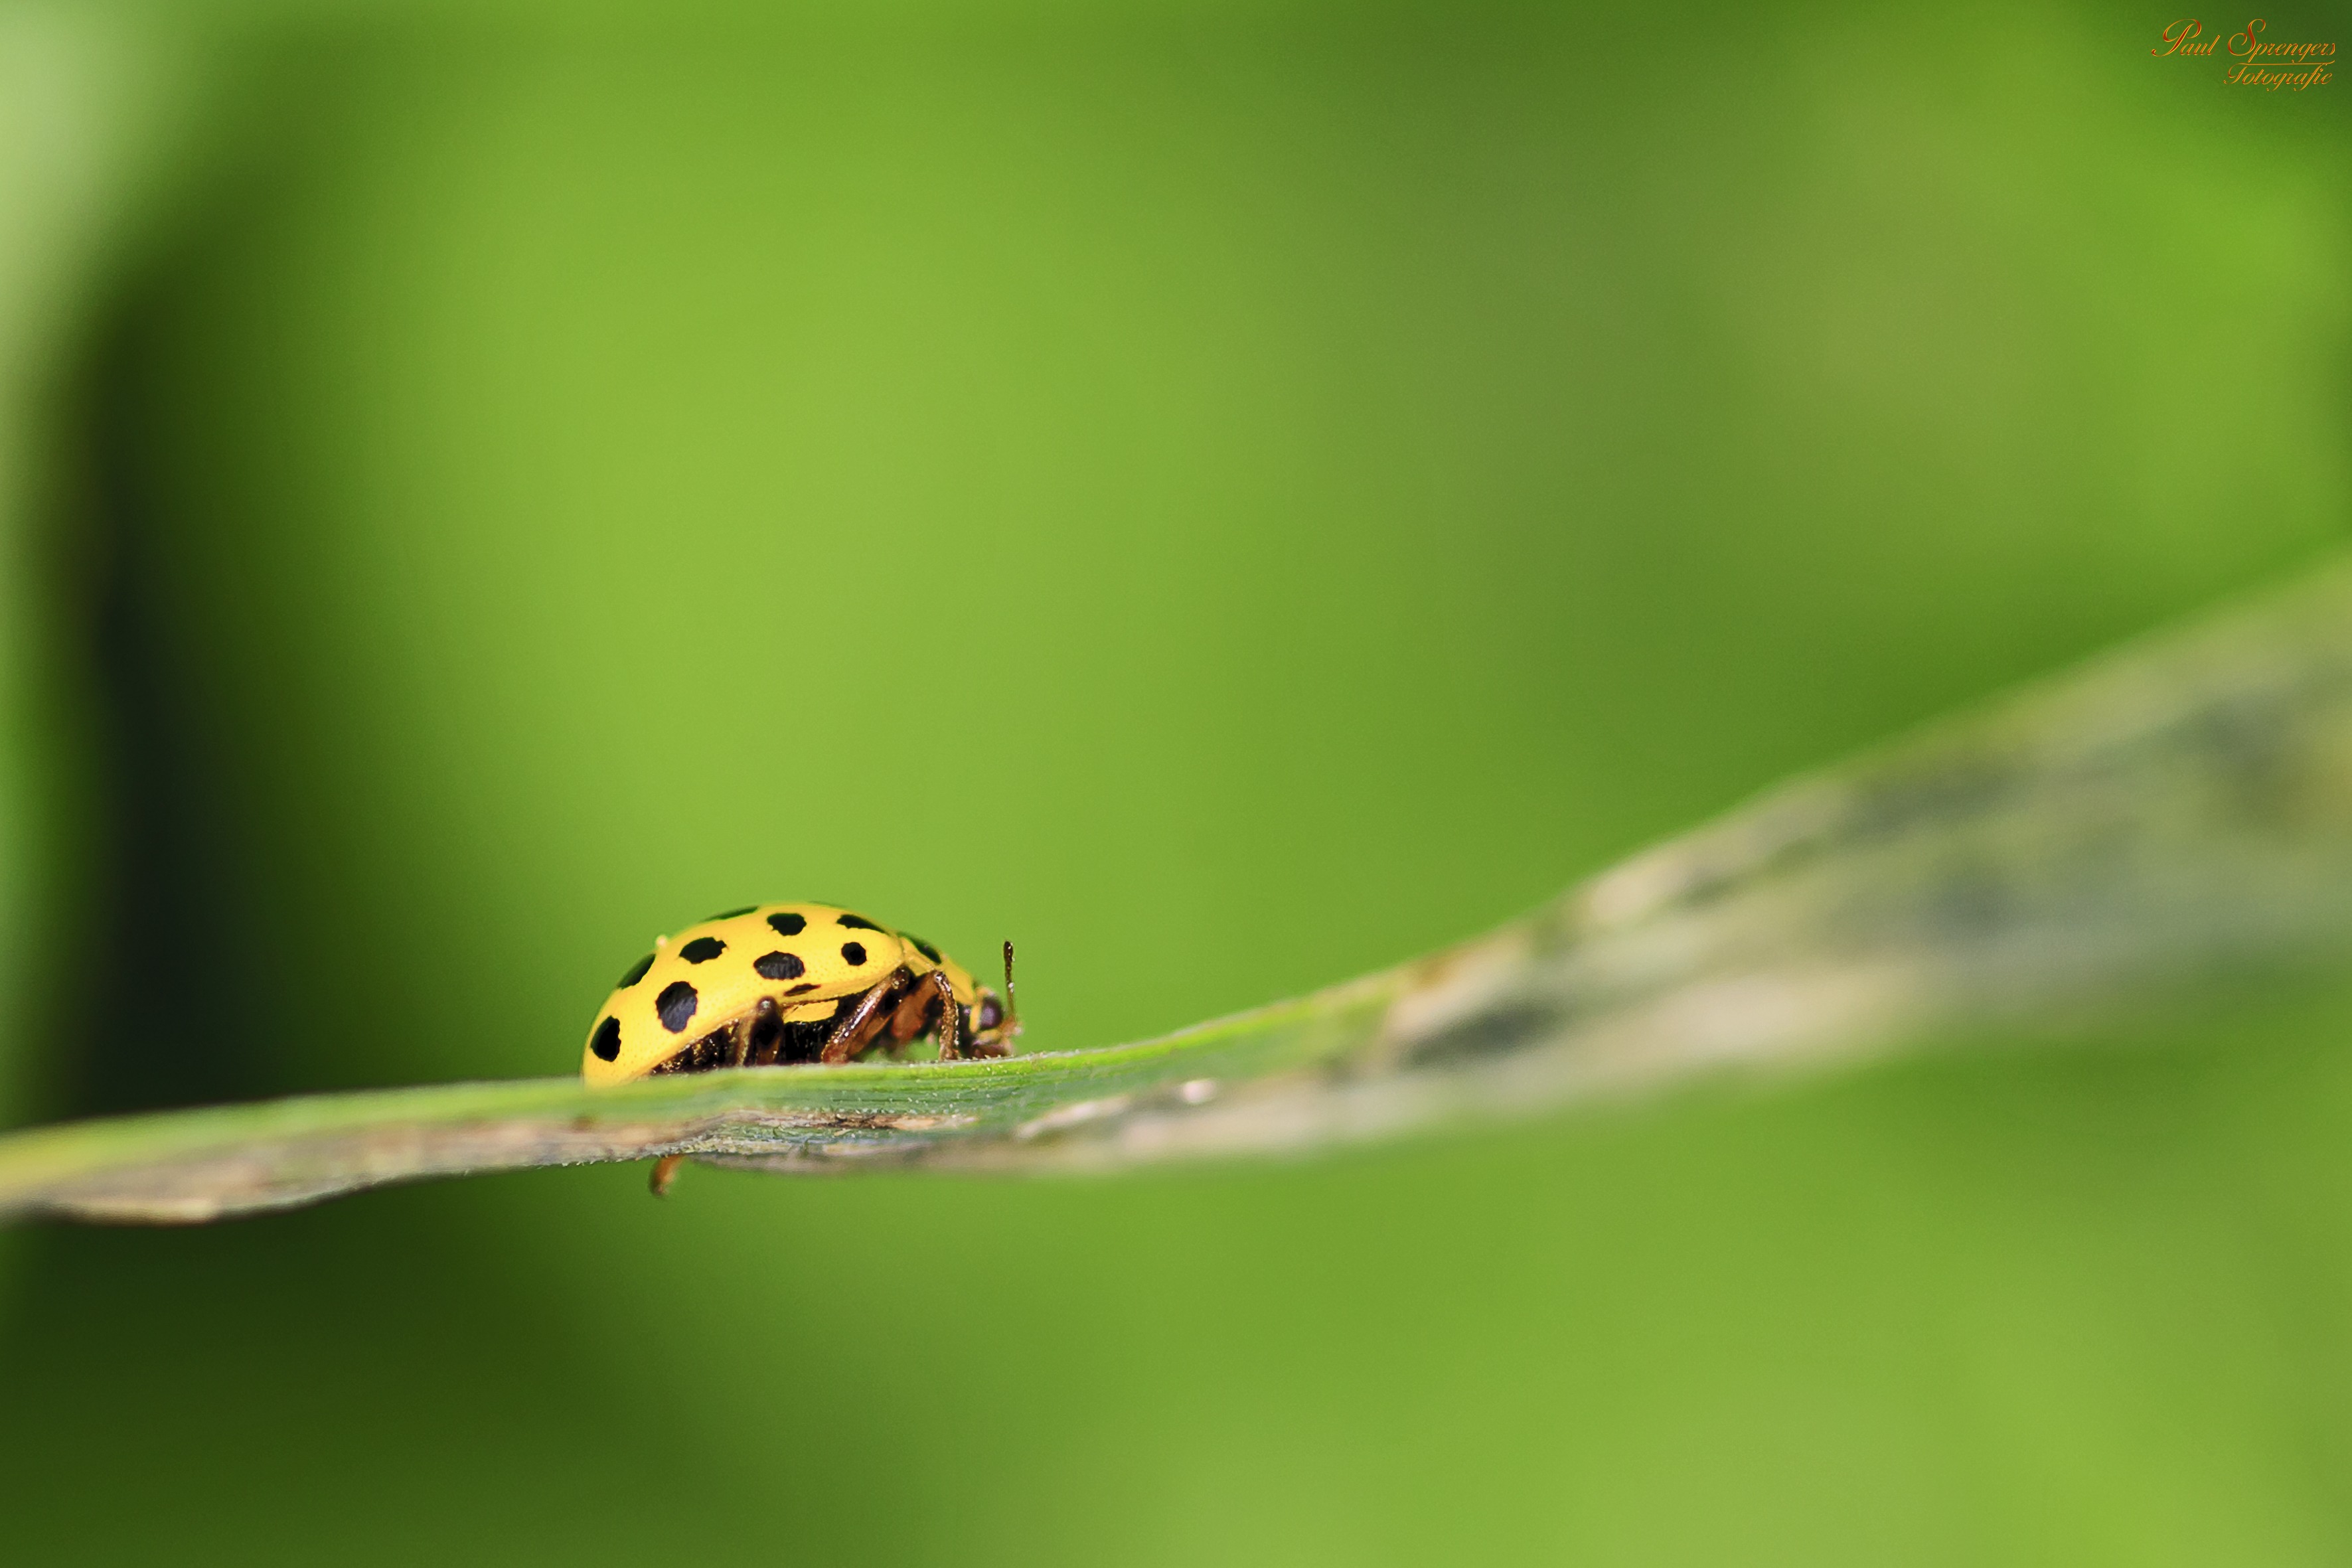
nature, wildlife, insect, macro, ladybug, bug, yellow, ladybird, invertebrate, close up, pest, beetle, macro photography, organism, plant stem